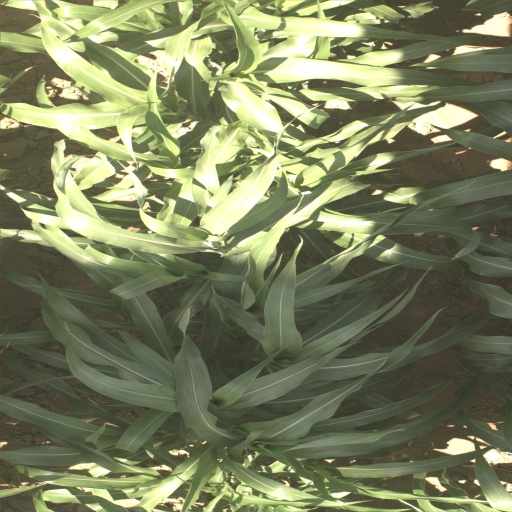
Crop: sorghum